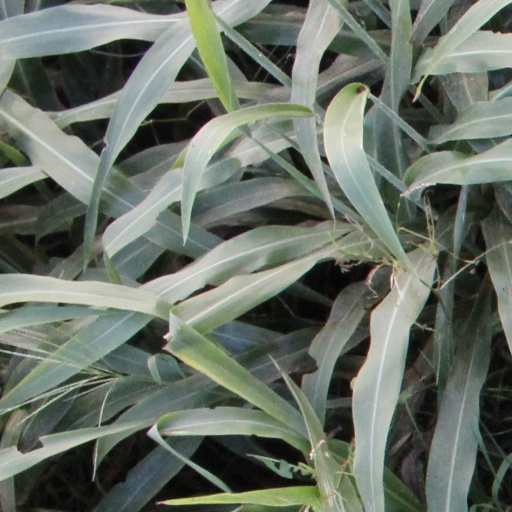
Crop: sorghum